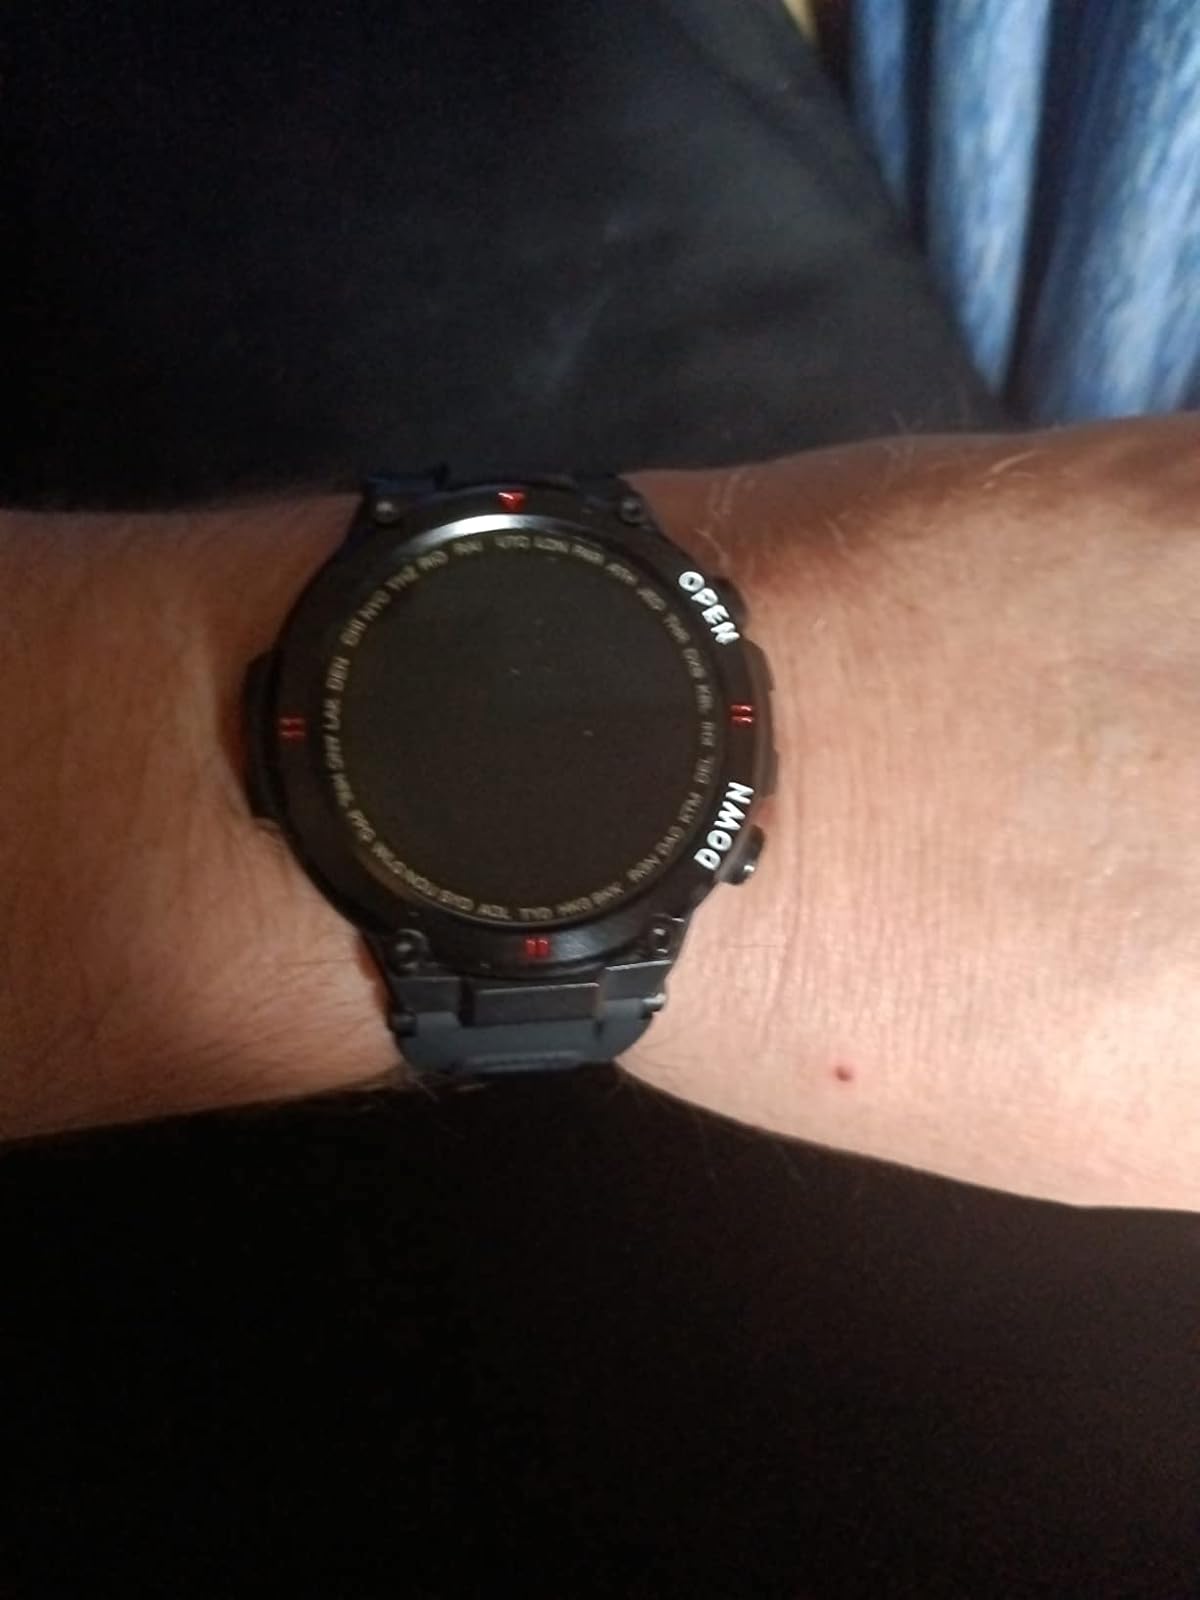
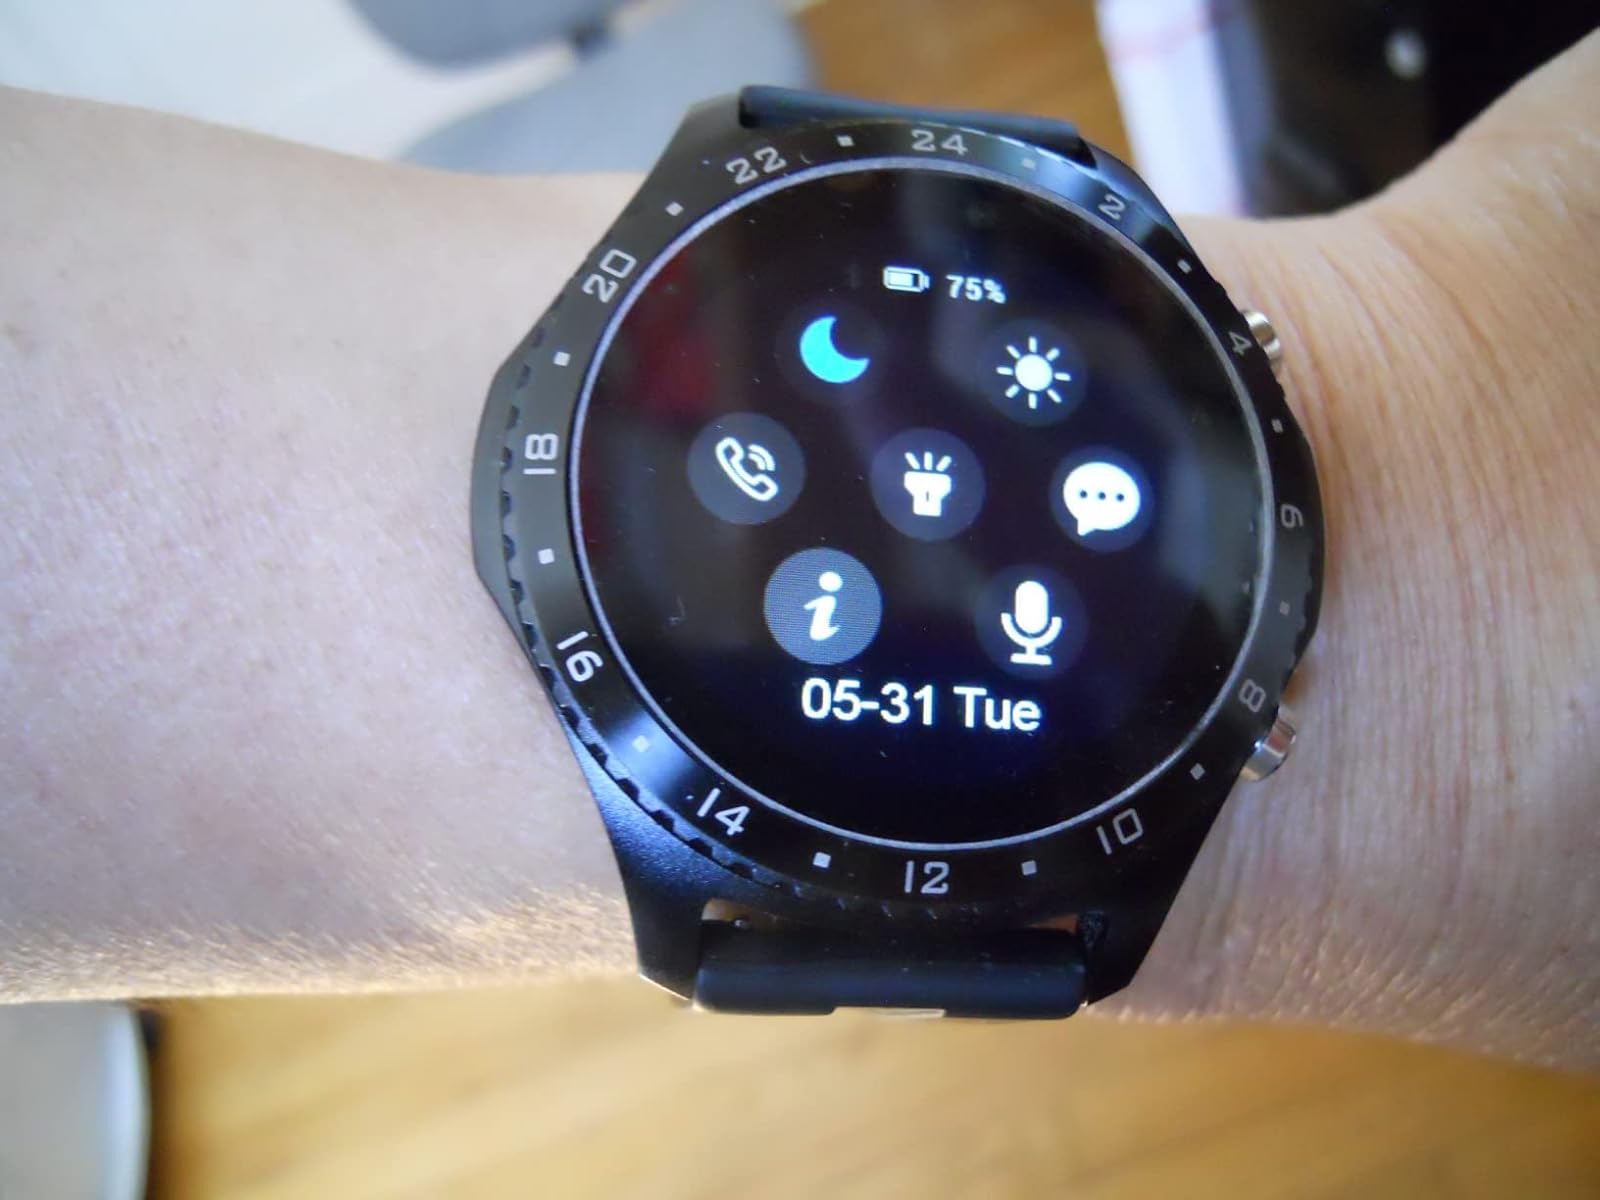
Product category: smartwatch
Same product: no